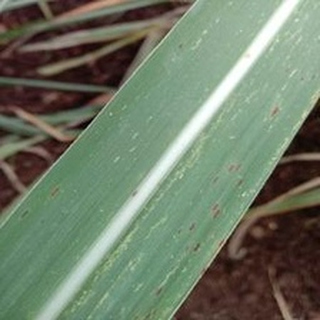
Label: sugarcane_rust